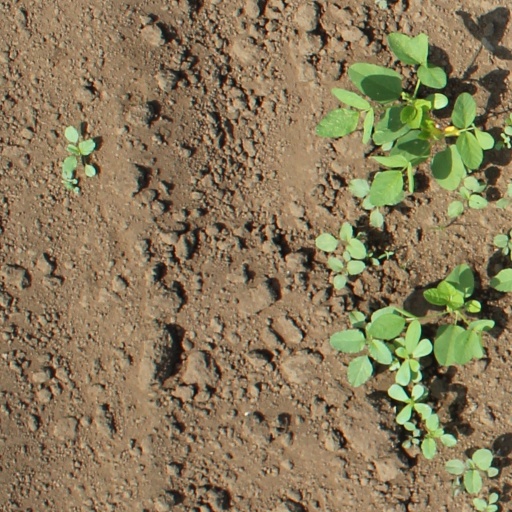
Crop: soybean